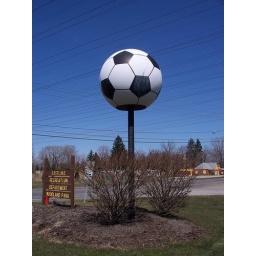
Large soccer ball atop a pole in Eastlake, Ohio.